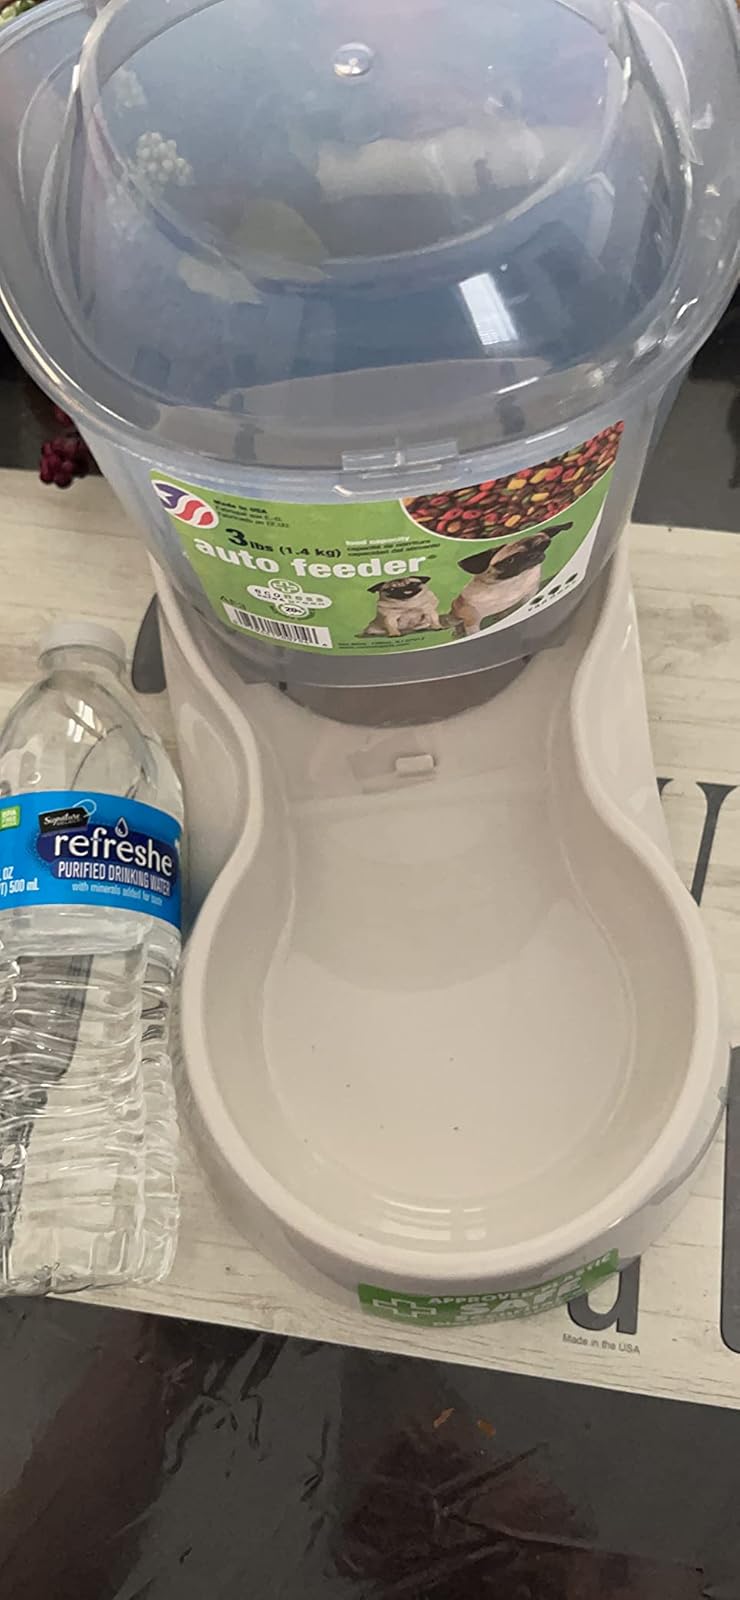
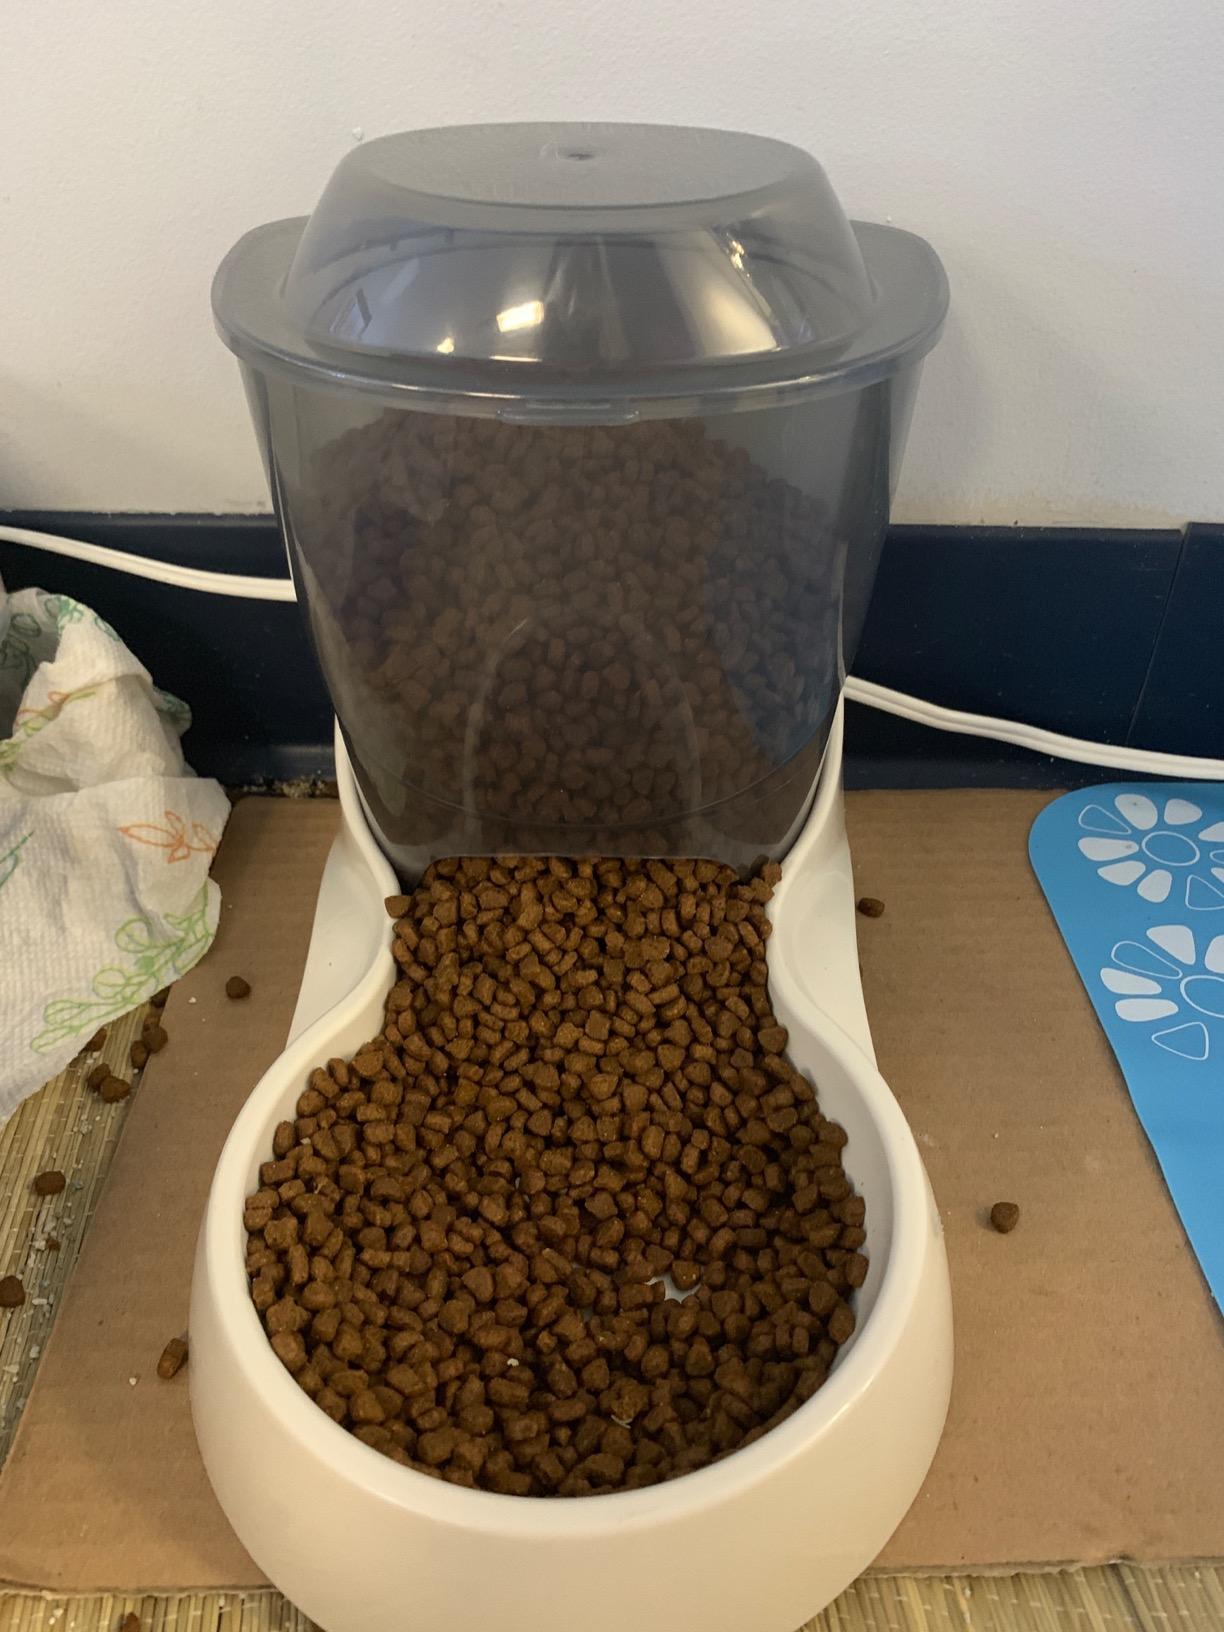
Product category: items_feeder
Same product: yes